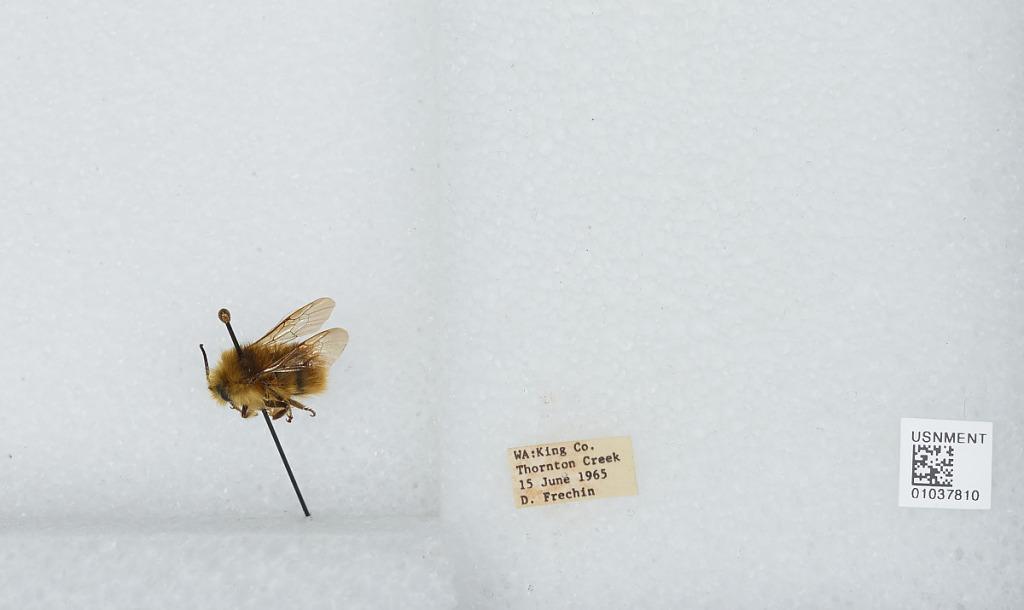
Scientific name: Bombus (Pyrobombus) mixtus Cresson
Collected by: D. Frechin
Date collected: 1965-6-15
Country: United States
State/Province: Washington
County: King
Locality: Thornton Creek
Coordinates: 47.7031, -122.309